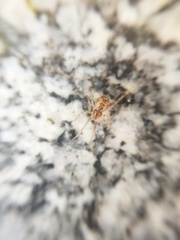
Species: Parasteatoda_tepidariorum